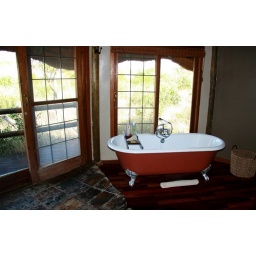
it's weird having wild animals outside your window while you're in the tub